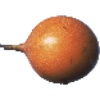
Label: Granadilla 1